Bocchoris (city)

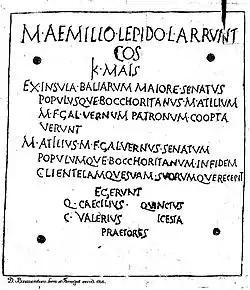
A from Bocchorus (AD 6).

The , i.e., Bocchoris, is unique in the island of Majorca. Evidence that it once was a federated city is confirmed by juridic epigraphy, in the form of two different . Pliny the Elder also listed Bocchoris among the federated cities, in his book , III, 77–78 in the 1st century BC: